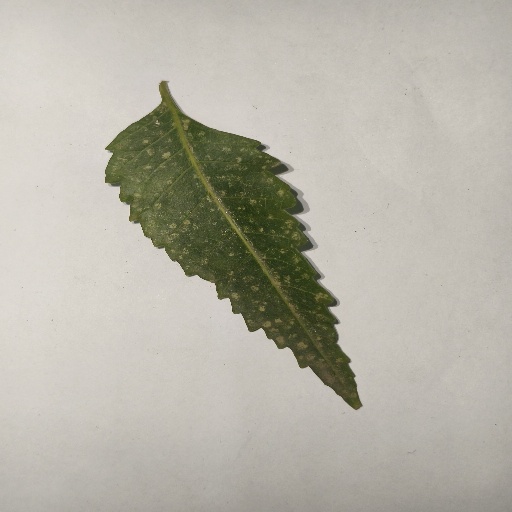
Species: Neem
Leaf condition: Powdery Mildew